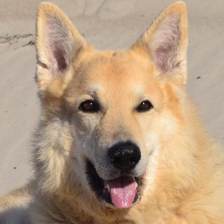
Label: animals